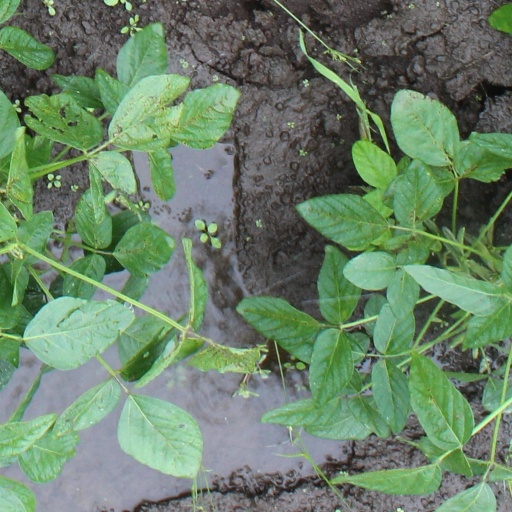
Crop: soybean